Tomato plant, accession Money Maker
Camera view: horizontal (90 deg, fisheye); turntable rotation: 240 degrees
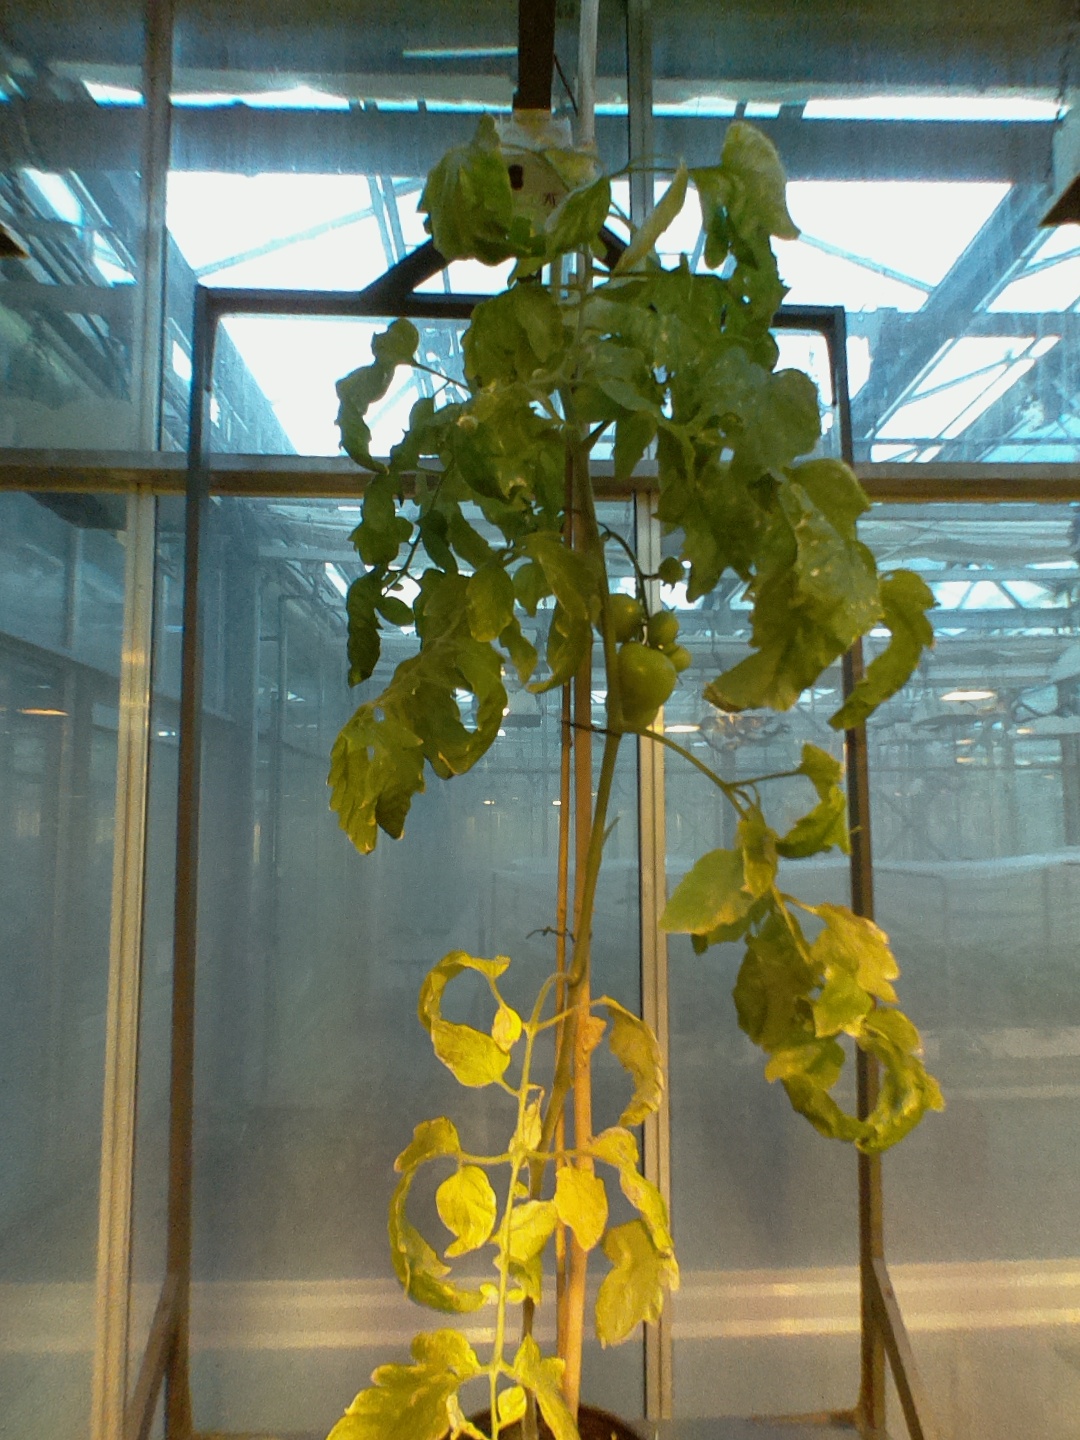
BBCH growth stage 79: 90% -100% of final fruit size